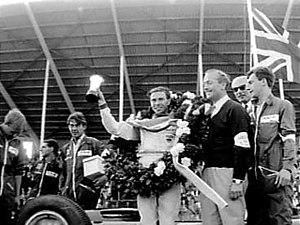
Jim Clark après avoir remporté le Grand Prix des Pays-Bas 1963
Résultats du Grand Prix des Pays-Bas de Formule 1 1963 qui a eu lieu sur le Circuit de Zandvoort le 23 juin 1963.